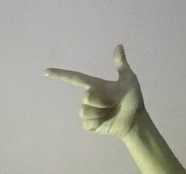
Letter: yaa